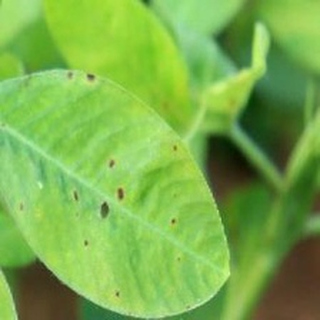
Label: groundnut_early_leaf_spot